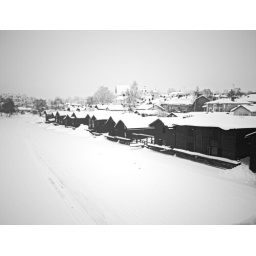
One-day trip to Porvoo. The red houses by the river still look like taken from the past :-D